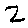
Label: 2